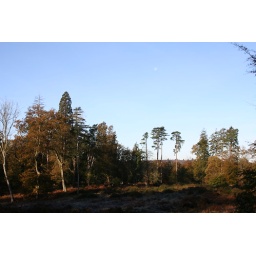
Moon in a blue sky